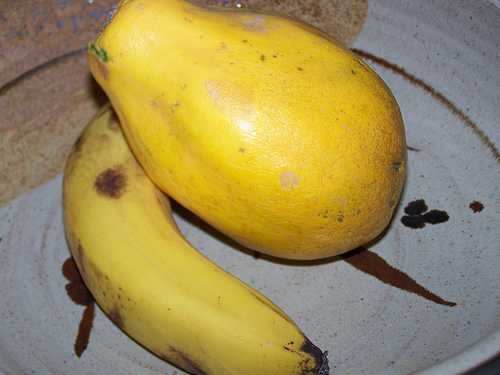
Label: Banana